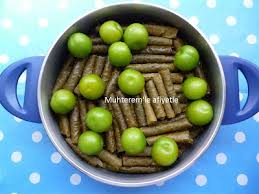
Yemek: yaprak_sarma